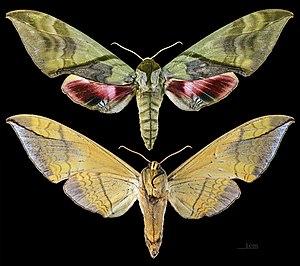
La tribu des Smerinthini regroupe des insectes lépidoptères de la famille des Sphingidae, de la sous-famille des Smerinthinae.
Le genre Callambulyx regroupe des insectes lépidoptères de la famille des Sphingidae, de la sous-famille des Smerinthinae et de la tribu des Smerinthini.